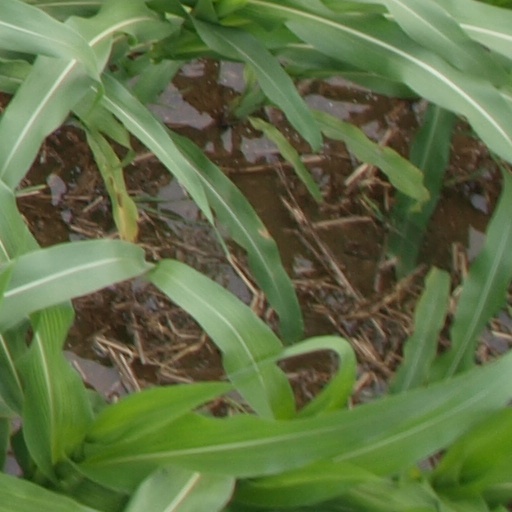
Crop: maize; corn